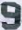
Number: 9